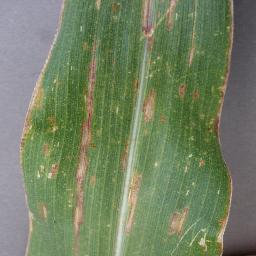
Label: Corn_(Maize)___Gray_Leaf_Spot_(Cercospora)